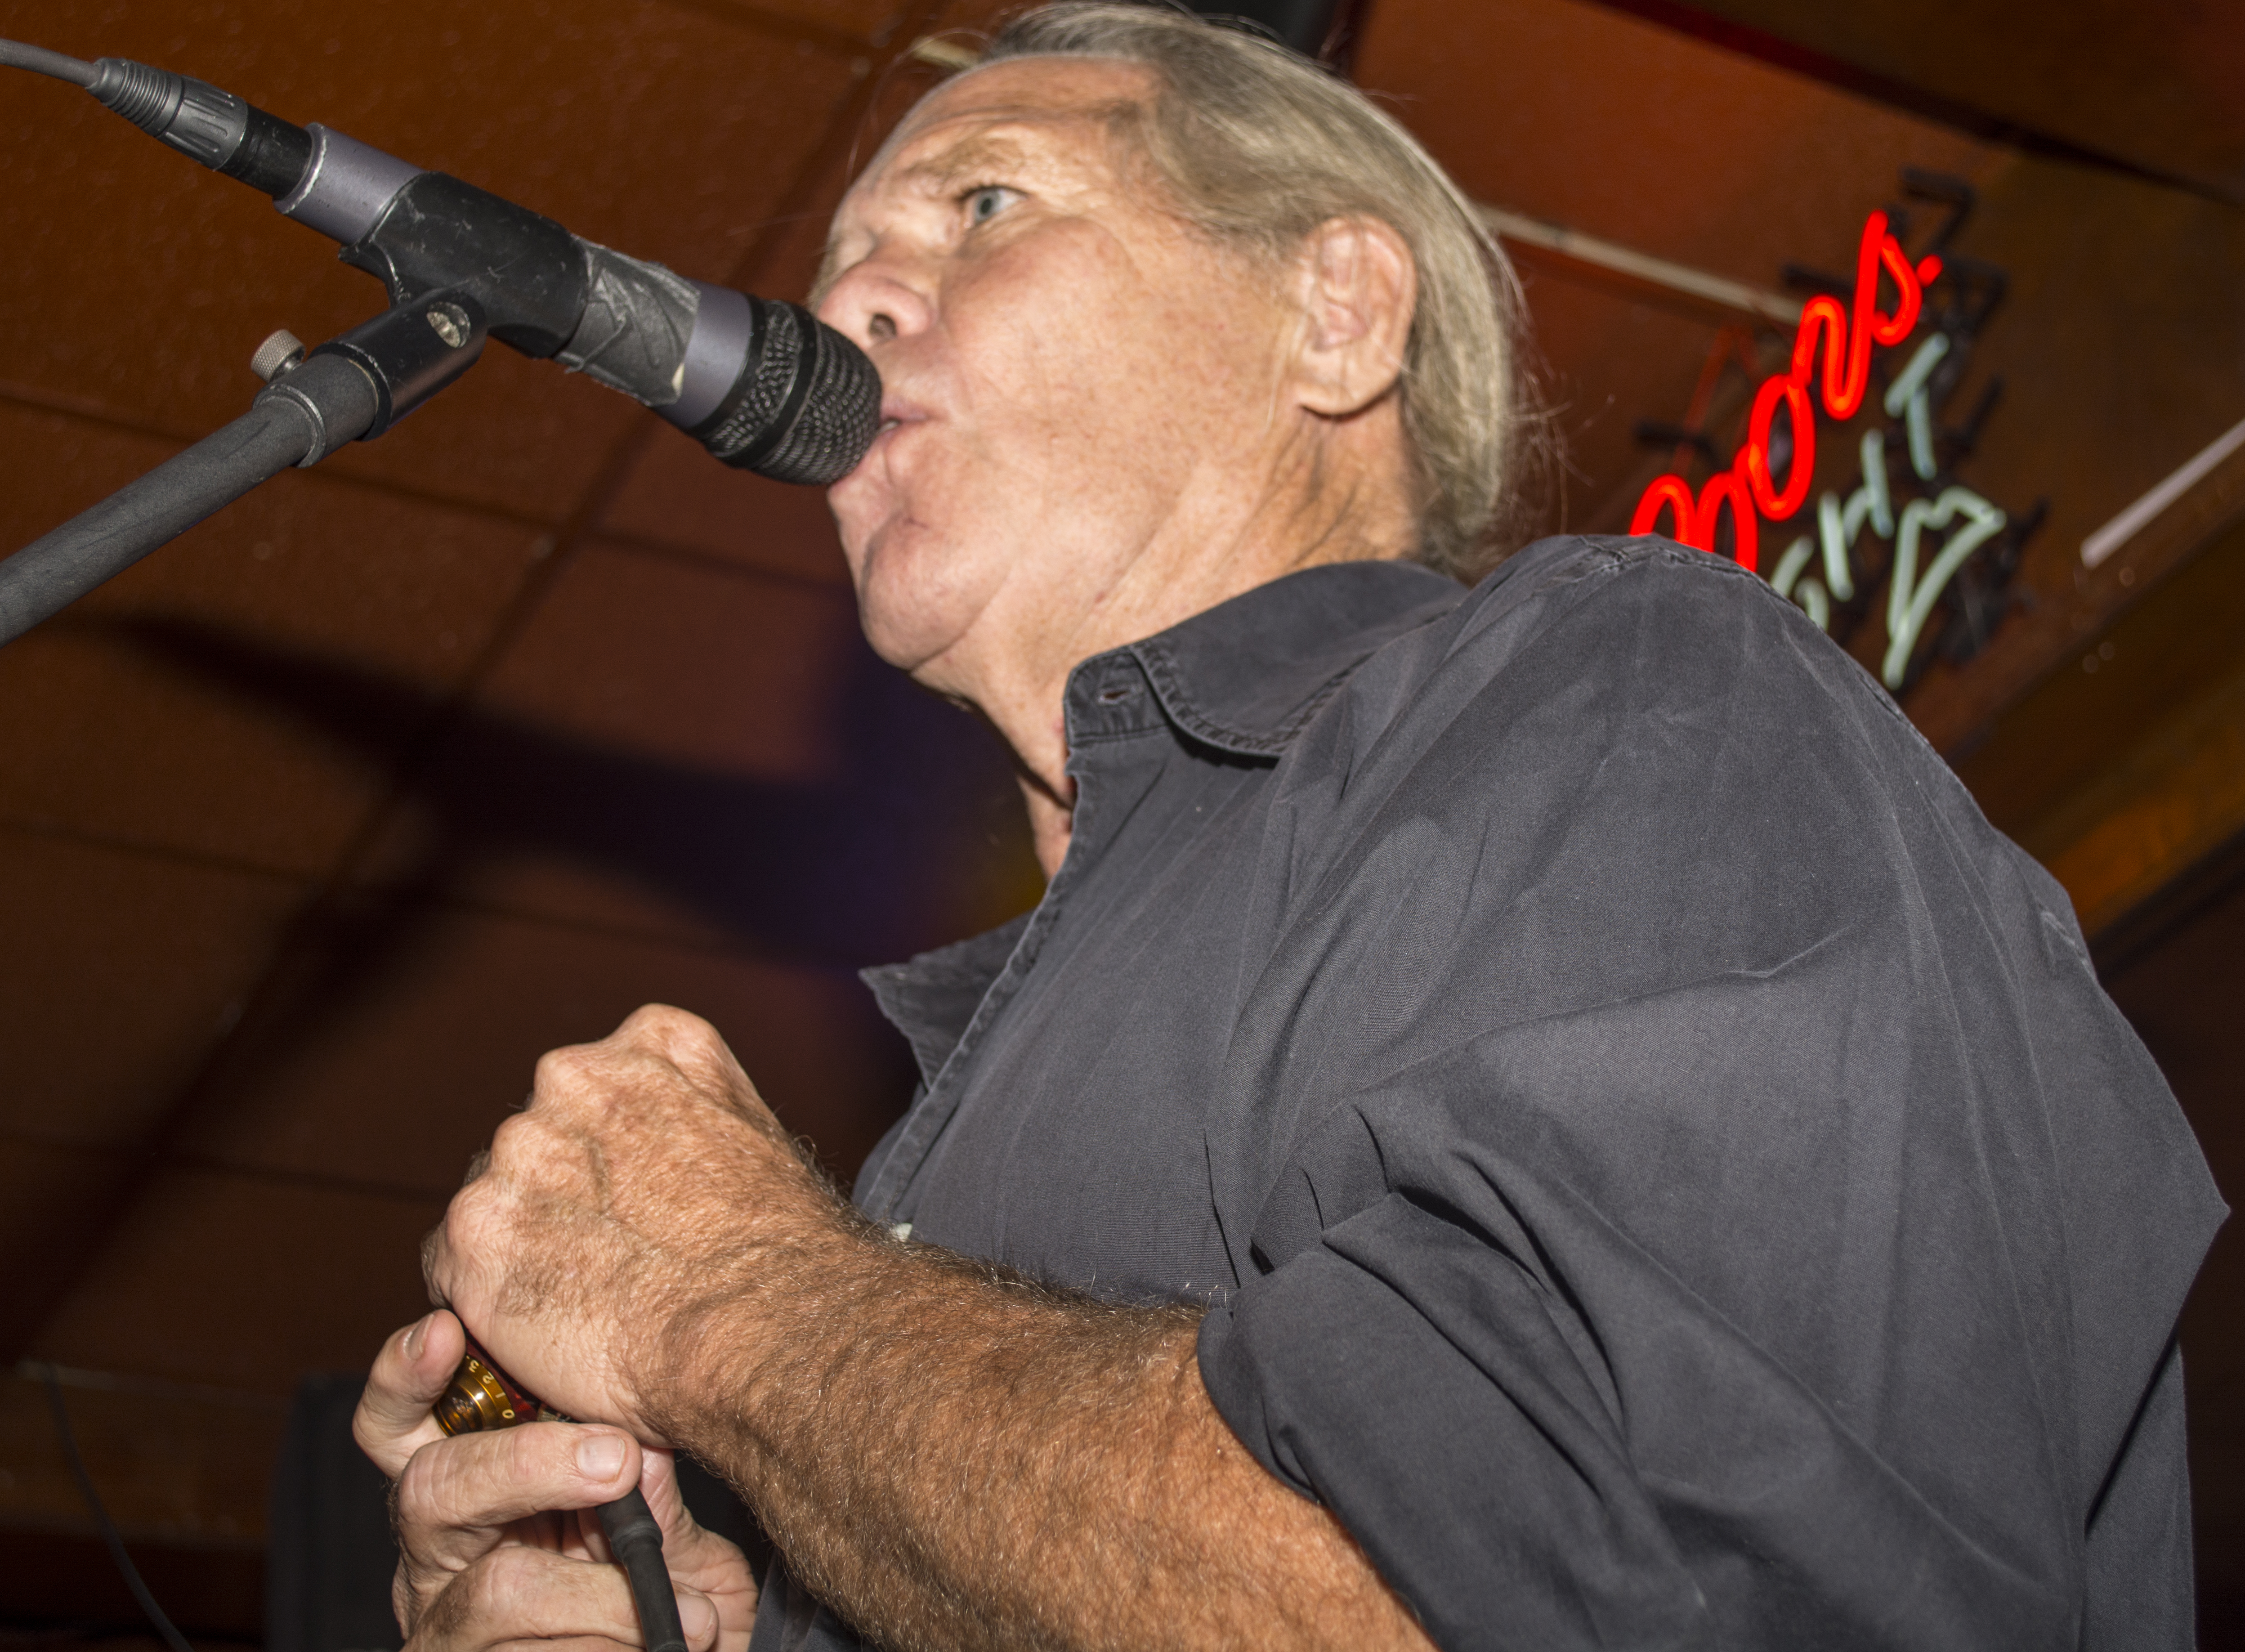
man, person, music, musician, singing, losangelesblues, cannedheat, cannedheatvideo